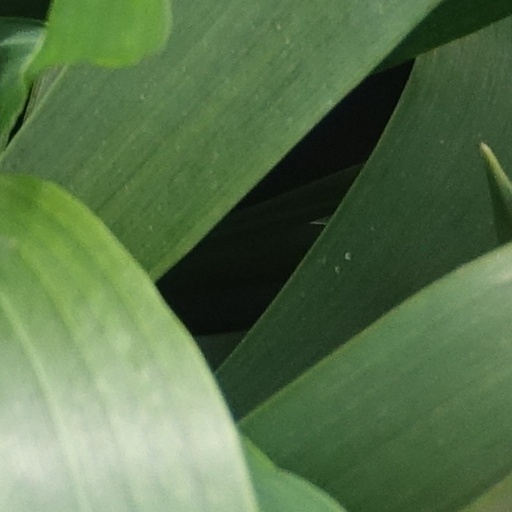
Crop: wheat